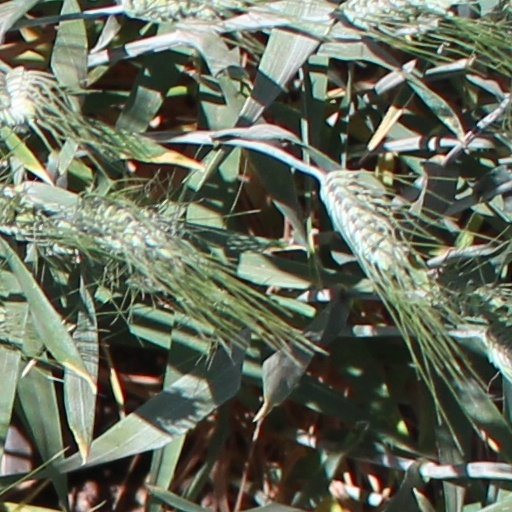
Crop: wheat